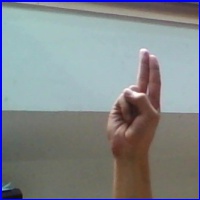
Letra: U